Idle No More

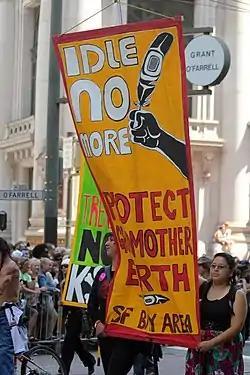

Idle No More is an ongoing protest movement, founded in December 2012 by four women: three First Nations women and one non-Native ally. It is a grassroots movement among the Indigenous peoples in Canada comprising the First Nations, Métis and Inuit peoples and their non-Indigenous supporters in Canada, and to a lesser extent, internationally. It has consisted of a number of political actions worldwide, inspired in part by the liquid diet hunger strike of Attawapiskat Chief Theresa Spence and further coordinated via social media. A reaction to alleged legislative abuses of Indigenous treaty rights by then Prime Minister Stephen Harper and the Conservative federal government, the movement takes particular issue with the omnibus bill Bill C-45. The popular movement has included round dances in public places and blockades of rail lines.